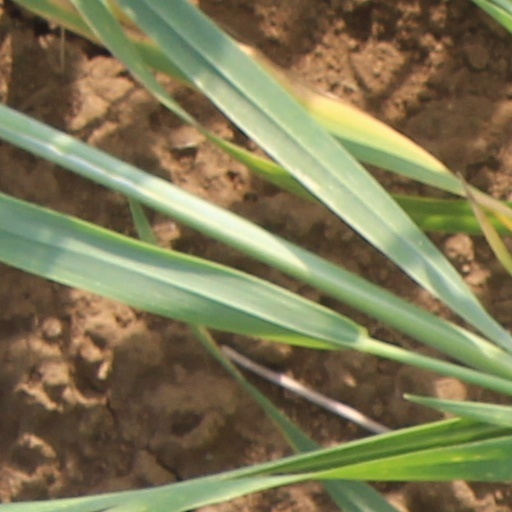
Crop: wheat